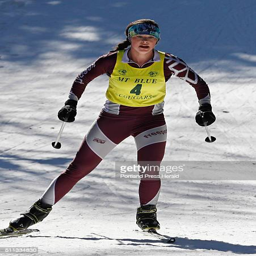
person of skis in the race in person finished in second place